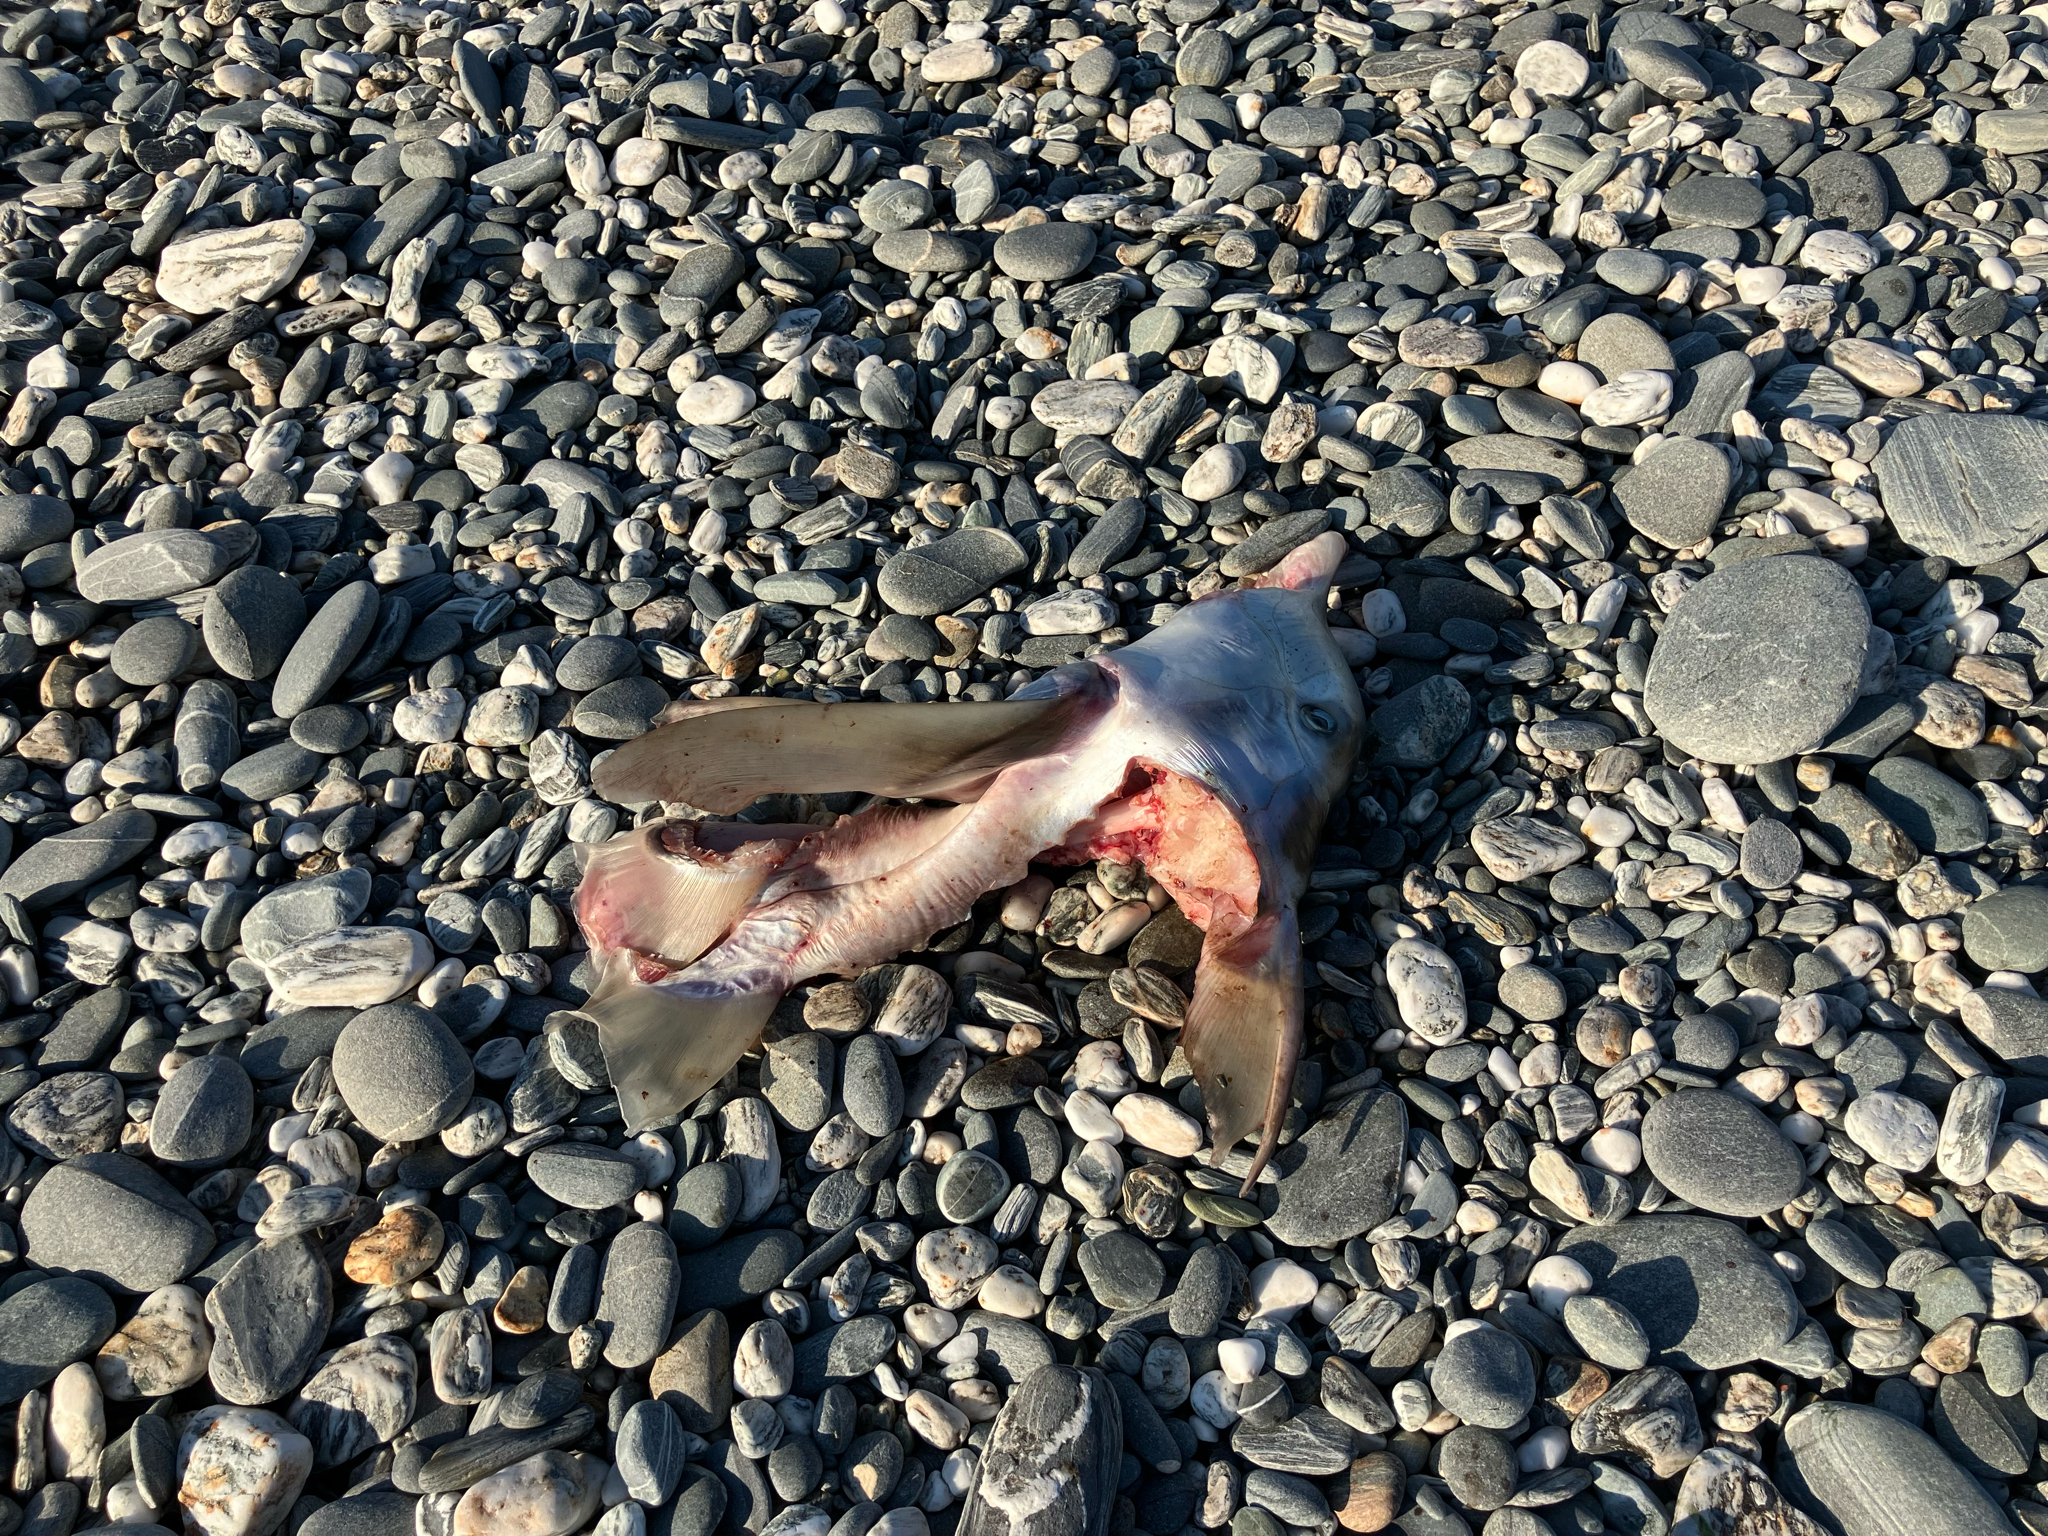
fish (species not among the labelled classes)